Scrabble variants

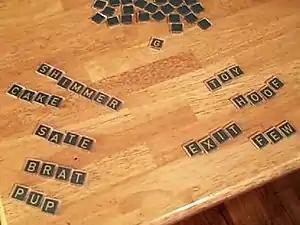
A game of "Snatch" in progress

Anagrams (also called Snatch or Snatch-words) is a fast-paced, non-turn-based "Scrabble" variant played without a board. The tiles are placed face-down in the middle of the table, and players take turns flipping a single tile, leaving it in clear view of all players. Otherwise the game is not turn-based, and the rules are very simple: any player who sees a "Scrabble"-valid word can call it out, take the letters, and lay the word out in front of herself. At the end of the game each player's collection of individual words is scored.